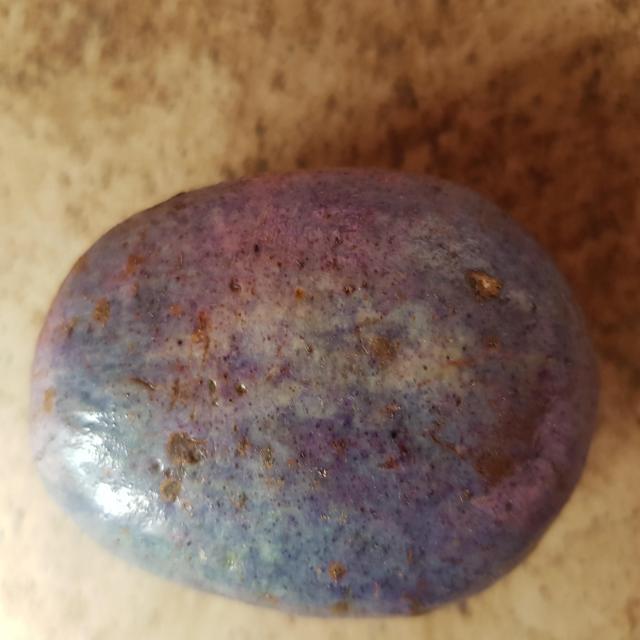
Plum grade: unaffected